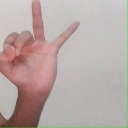
अक्षर: ण